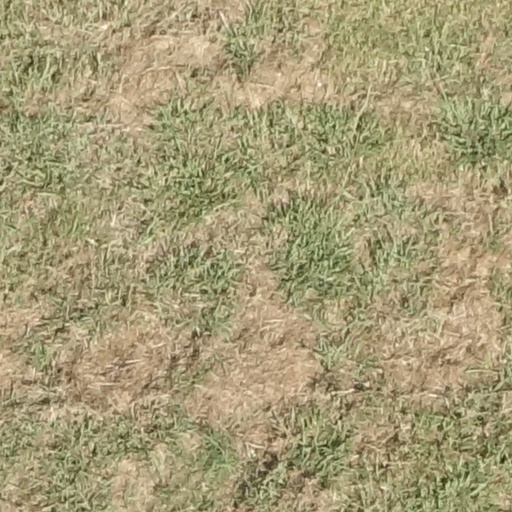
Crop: sorghum